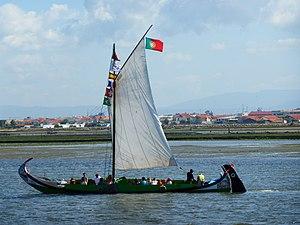
Un navire portugais traditionnel de la Ria de Aveiro
Ce glossaire maritime liste les principaux termes techniques utilisés par le monde maritime et les marins.
Le moliceiro est type de bateau traditionnel de la Ria d’Aveiro au Portugal à un mât.